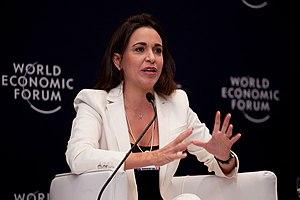
100 Women est une série multi-formats créée en 2013 par la BBC. La série concerne le rôle des femmes au XXIᵉ siècle et inclut des événements à Londres et à Mexico. Après la publication de la liste, l'émission, intitulée BBC's Women Season, est diffusée pendant trois semaines, pendant lesquelles la BBC propose également des rapports en ligne, des débats et des articles sur les femmes. Les femmes du monde entier sont encouragées à participer sur Twitter, en commentant la liste, ainsi que les entretiens et les débats qui suivent sa publication. Une nouvelle liste de lauréates est publiée chaque année depuis 2013.